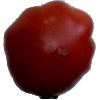
Label: Tomato Heart 1